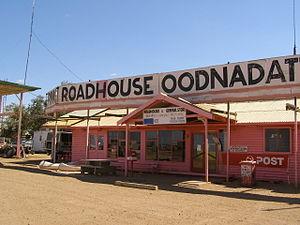
Oodnadatta est un hameau du nord de l'Australie-Méridionale, à 1 011 km au nord d'Adélaïde, à 112 m au-dessus du niveau de la mer. Il peut être atteint soit par une route non goudronnée à partir de Coober Pedy, soit par une piste, l'Oodnadatta Track, depuis Marree.